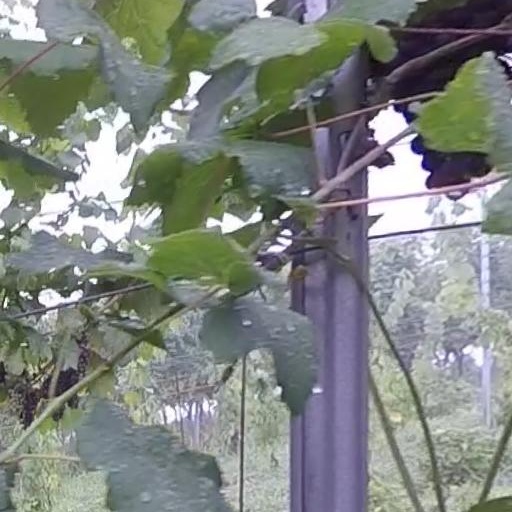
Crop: grape